Bargen BE railway station

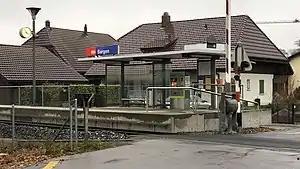
The station in 2018

Bargen BE railway station is a railway station in the municipality of Bargen, in the Swiss canton of Bern. It is an intermediate stop on the standard gauge Palézieux–Lyss railway line of Swiss Federal Railways.